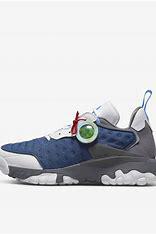
Brand: Jordan
Model: 100